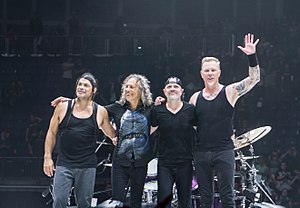
Metallica / Historie / Metallica: Through the Never og Hardwired... to Self-Destruct (2012–2018)
Metallica i London i oktober 2017.
Metallica er et amerikansk heavy metal-band, som blev dannet i 1981 under dyb inspiration af deres idoler Iron Maiden i Los Angeles i Californien. Metallicas medlemmer var trommeslager Lars Ulrich, rytmeguitarist og vokalist James Hetfield, lead guitarist Dave Mustaine og bassist Ron McGovney. De to sidste blev smidt ud af bandet til fordel for Kirk Hammett og Cliff Burton. Fyringen af Mustaine resulterede i en kamp mellem ham og Metallica. I september 1986 kom Metallicas turnébus ud af kontrol og væltede, så Burton blev dræbt under bussen. Jason Newsted afløste ham cirka to måneder senere. Newsted forlod bandet i 2001 og blev erstattet af Robert Trujillo i 2003.